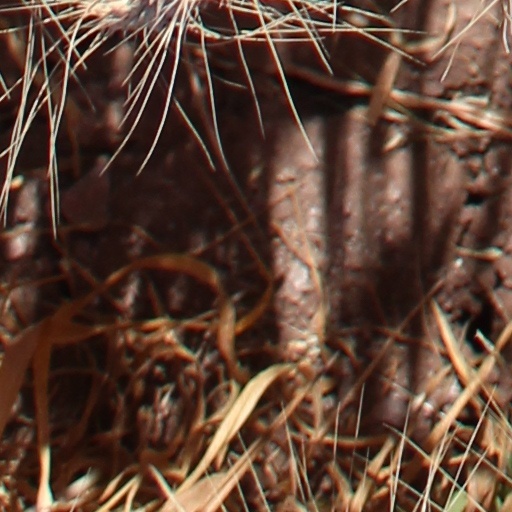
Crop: wheat